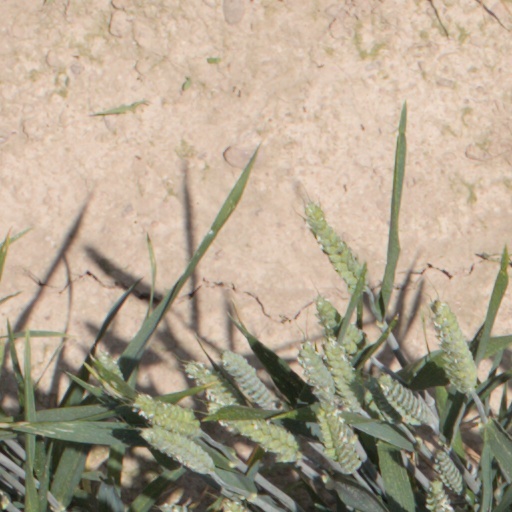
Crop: wheat